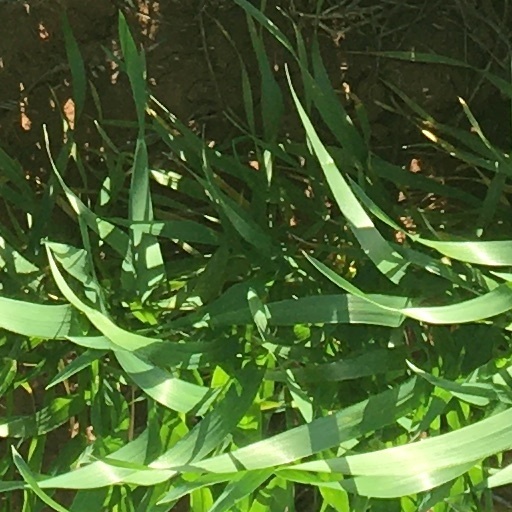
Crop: wheat